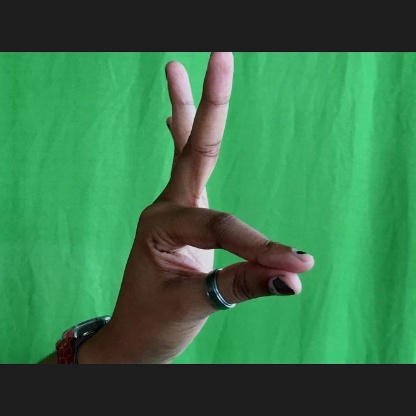
Mudra: Hamsasyam